Musée Maillol Banyuls-sur-Mer

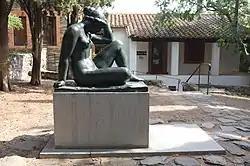
Maillol's tomb in the museum's garden.

The Musée Maillol de Banyuls-sur-Mer is a private museum at the farm of the sculptor Aristide Maillol where he spent the last years of his life. The farm, "La Métairie", is situated in the Roume valley 4 km from the city center of Banyuls-sur-Mer in the Pyrénées-Orientales. The museum is operated by the Fondation Dina Vierny, which also operates the Musée Maillol in Paris.